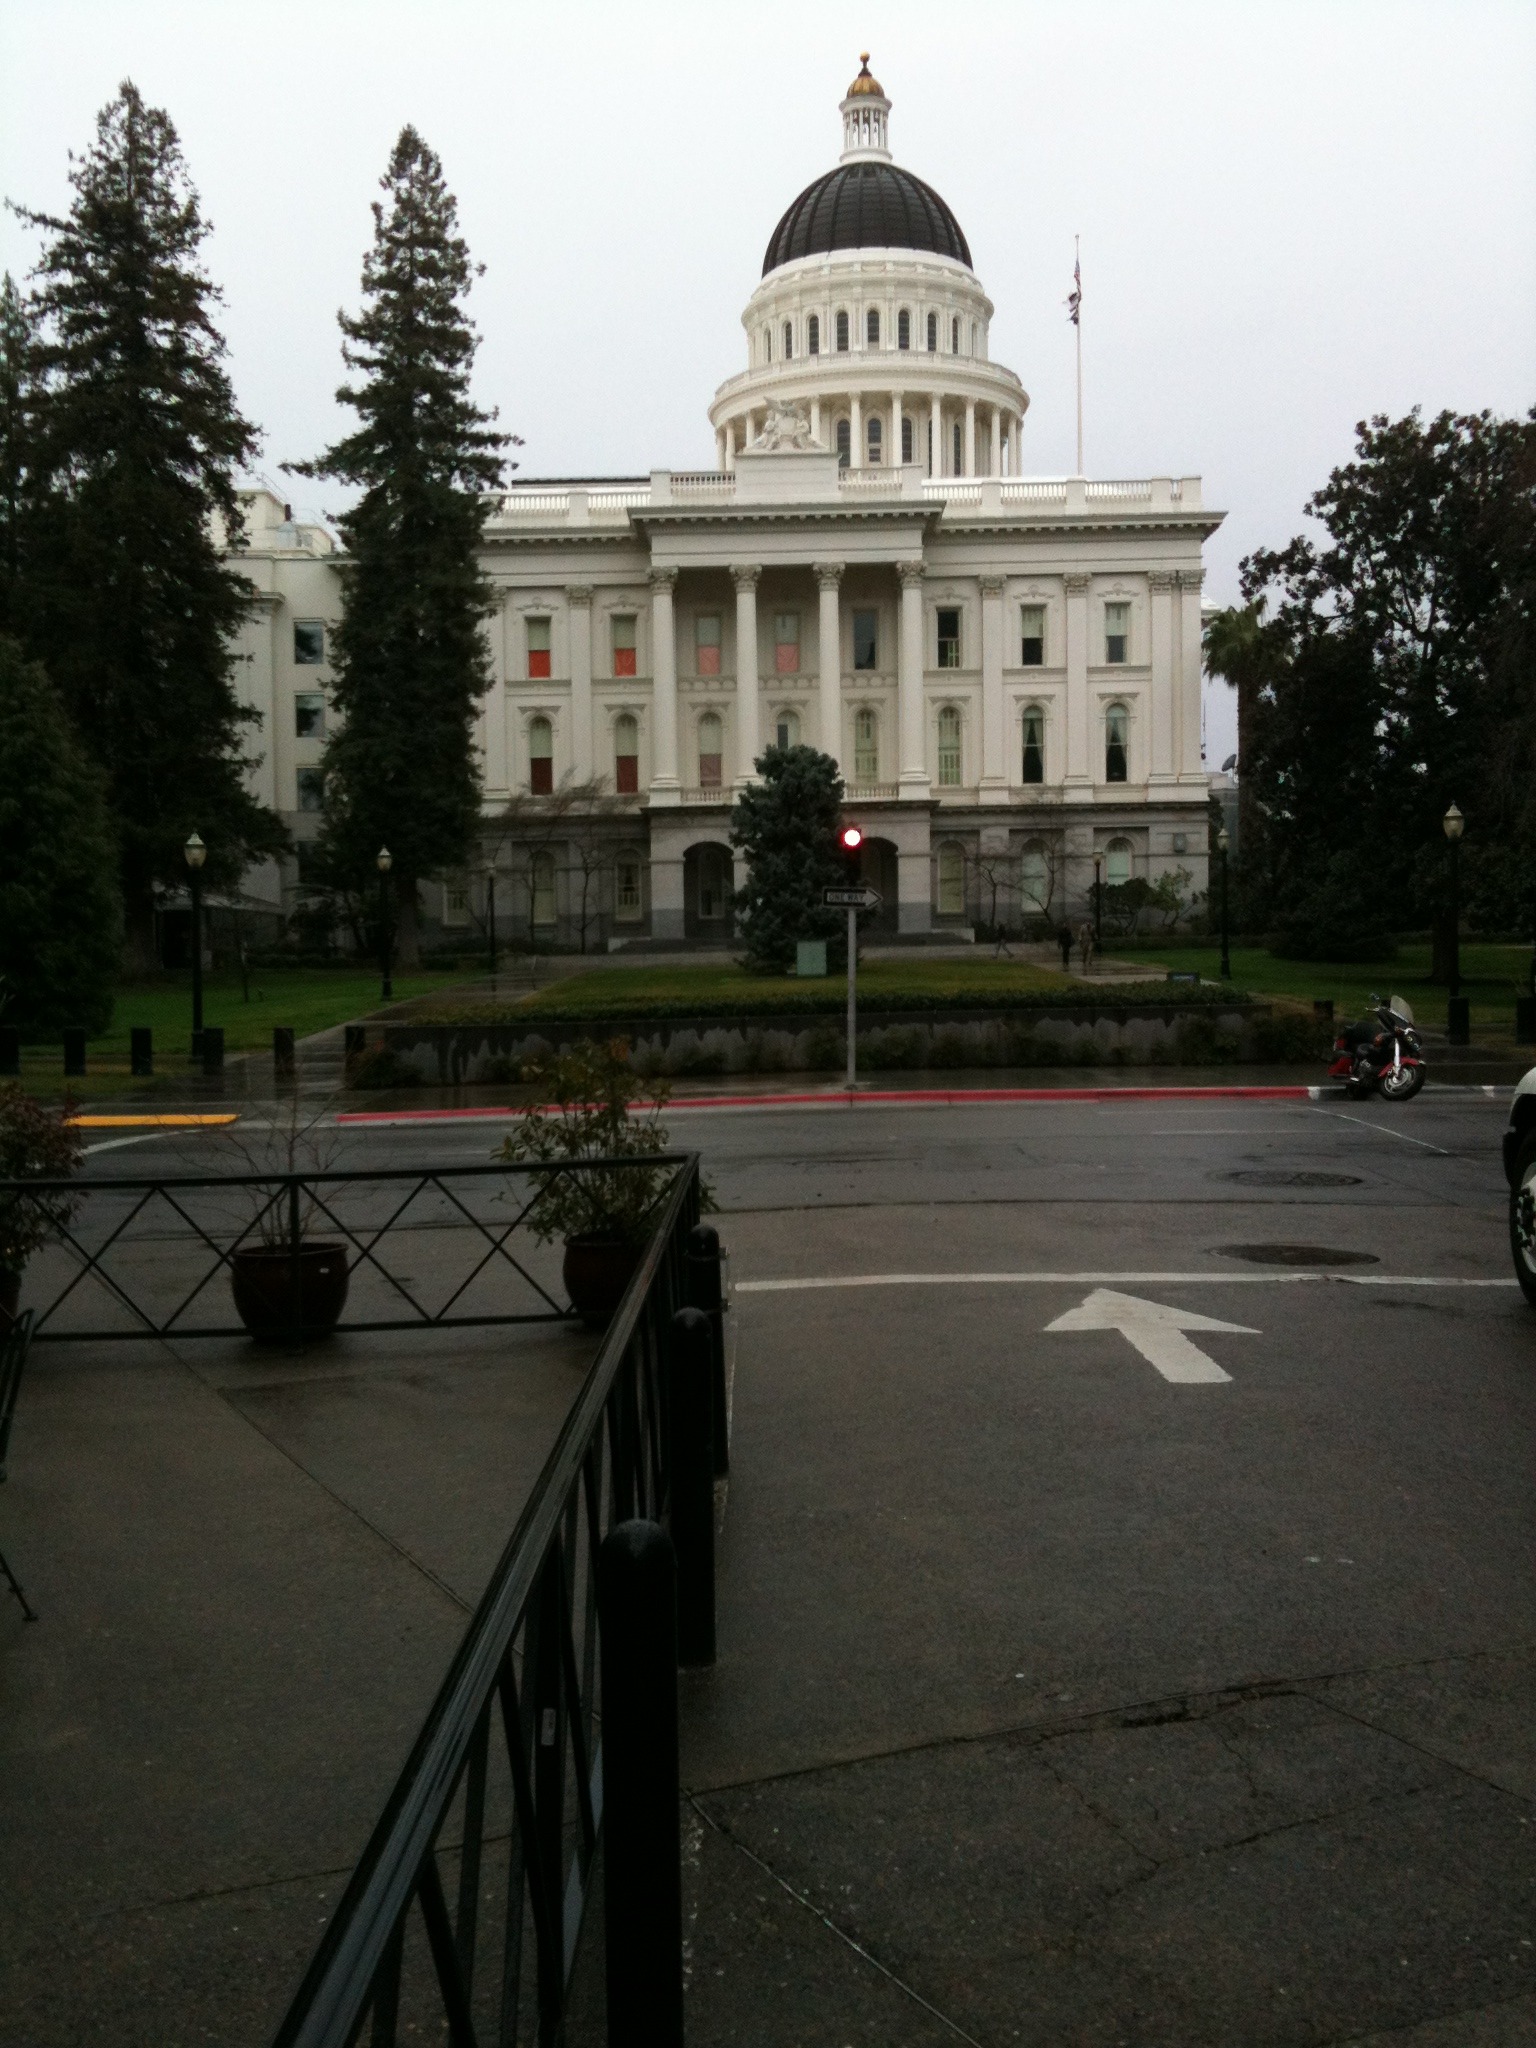
architecture, building, symbol, america, landmark, sightseeing, exterior, attraction, washington, dc, capitol building, united states, american, politics, town square, government, dome, capitol, congress, election, washington dc